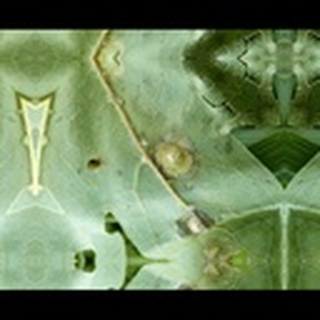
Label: cotton_target_spot